Riksbron

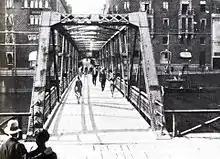
Riksbron in the early 1930s.

A permanent bridge with three arches was proposed in 1898, before a provisional truss bridge with a wooden footway was built in 1907, four metres (13 ft) in width and height. Lacking in dignity, it soon became known as "Råttfällan", "The Mousetrap".